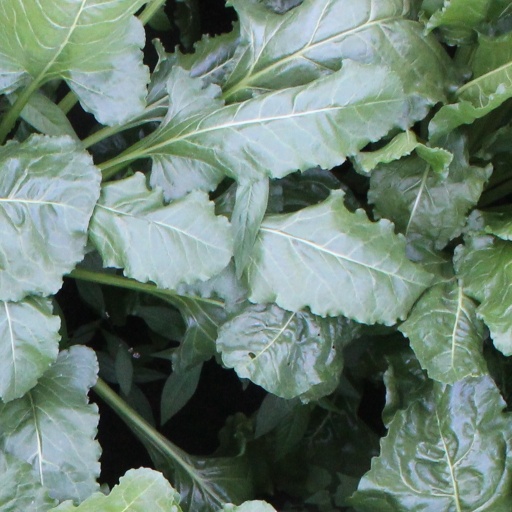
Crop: sugar beet